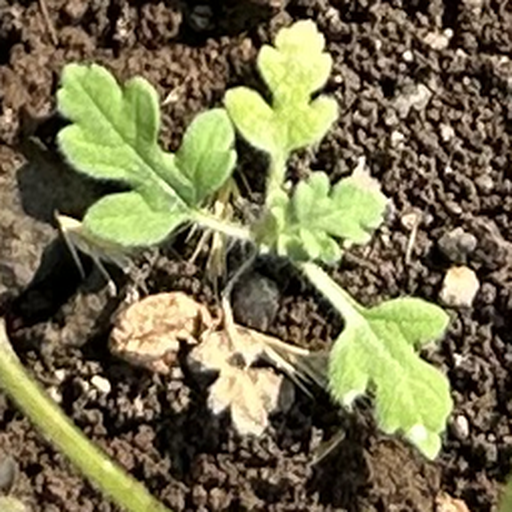
Weed species: Gajar_gavat_(Parthenium hysterophorus)